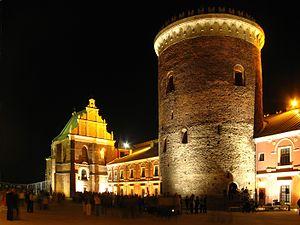
Lublin est une ville de Pologne, chef-lieu de la voïvodie de Lublin.
Le château de Lublin est un château médiéval situé à Lublin en Pologne, à côté de la vieille ville et à proximité du centre-ville. Il est l'une des plus anciennes résidences royales conservées en Pologne, établis par le Grand duc Casimir II le Juste.